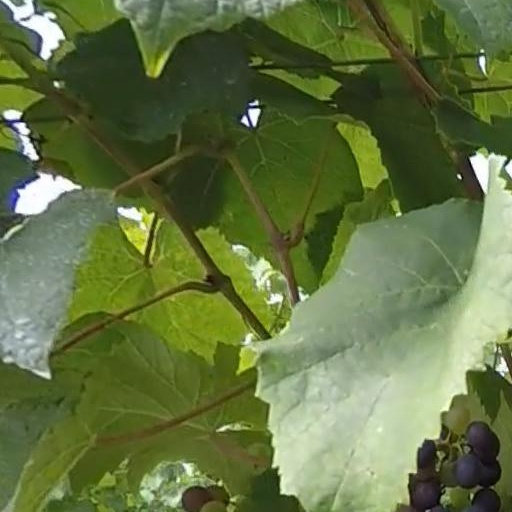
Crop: grape